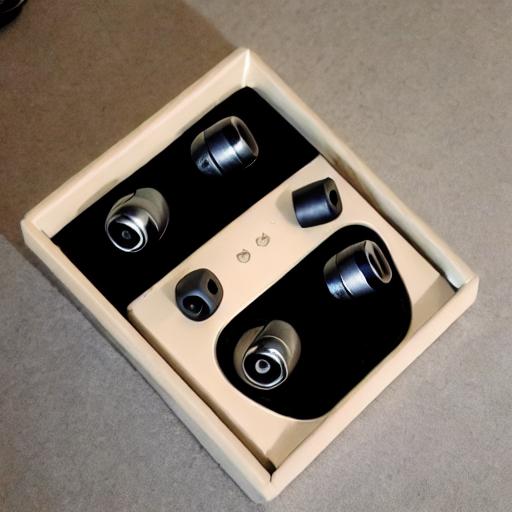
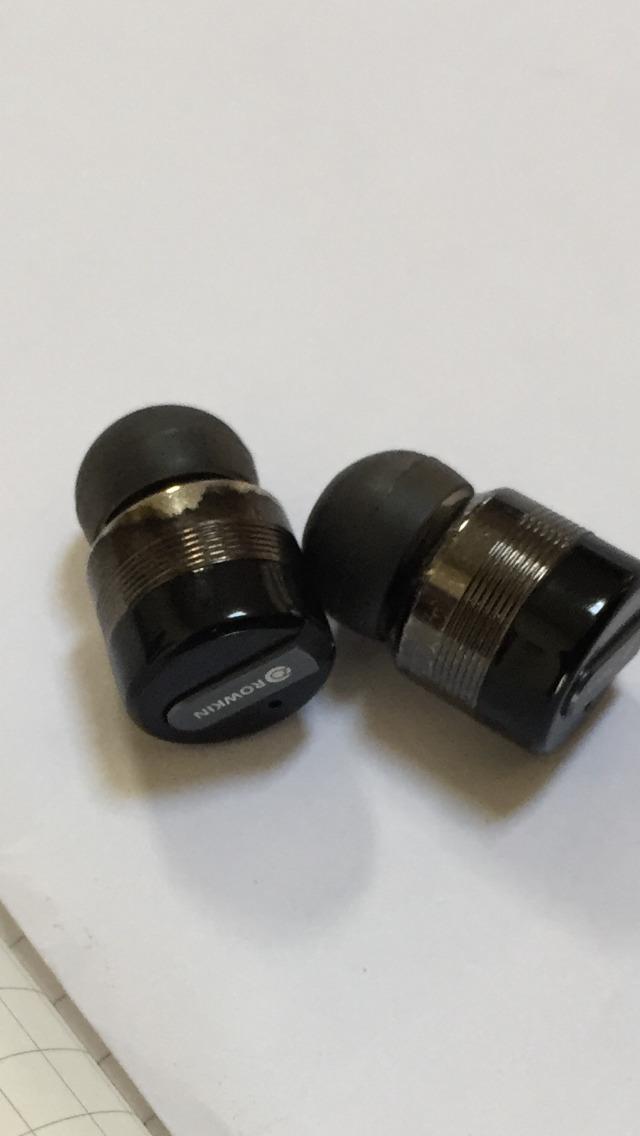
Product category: headphones
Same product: no